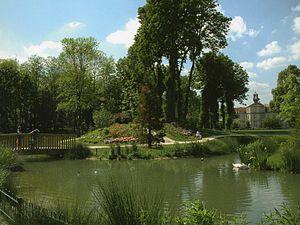
Le parc de Ladoucette à Drancy
Drancy est une commune française de la Métropole du Grand Paris située dans le département de la Seine-Saint-Denis en région Île-de-France. Ses habitants sont appelés les Drancéens.